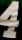
Number: 4